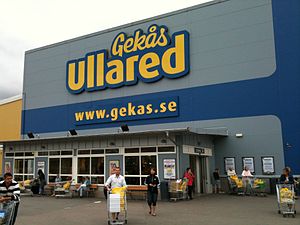
Gekås
Gekås
Gekås Ullared AB er et svensk varehus i Ullared i Falkenberg Kommune, Sverige. Det er Sveriges største turistattraktion og Skandinaviens største varehus.